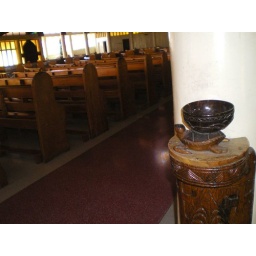
Interesting church architecture... the turtle that bares the holy water is the only real Tongan influenced thing in the church.